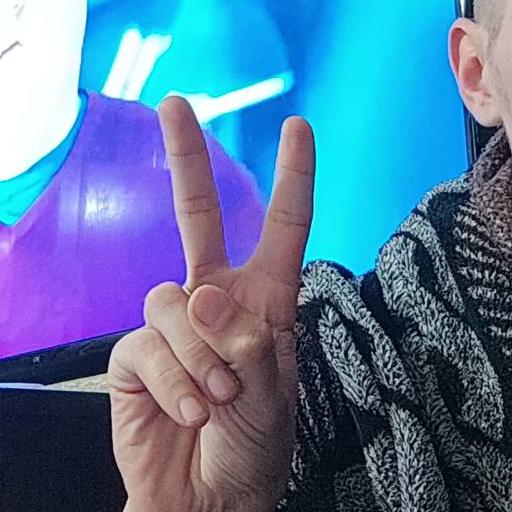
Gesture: peace